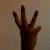
The image shows a hand gesture representing the number 6 in Indian Sign Language.